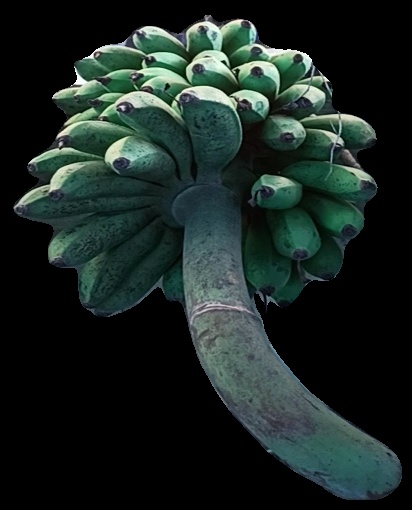
Variety: rasbale
Grade: grade2